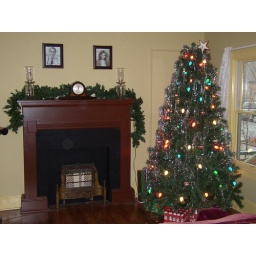
Christmas tree in the house living room